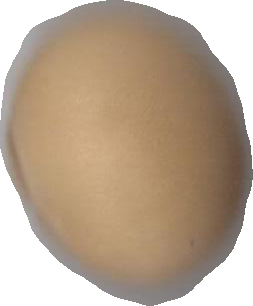
Variety: Grobogan